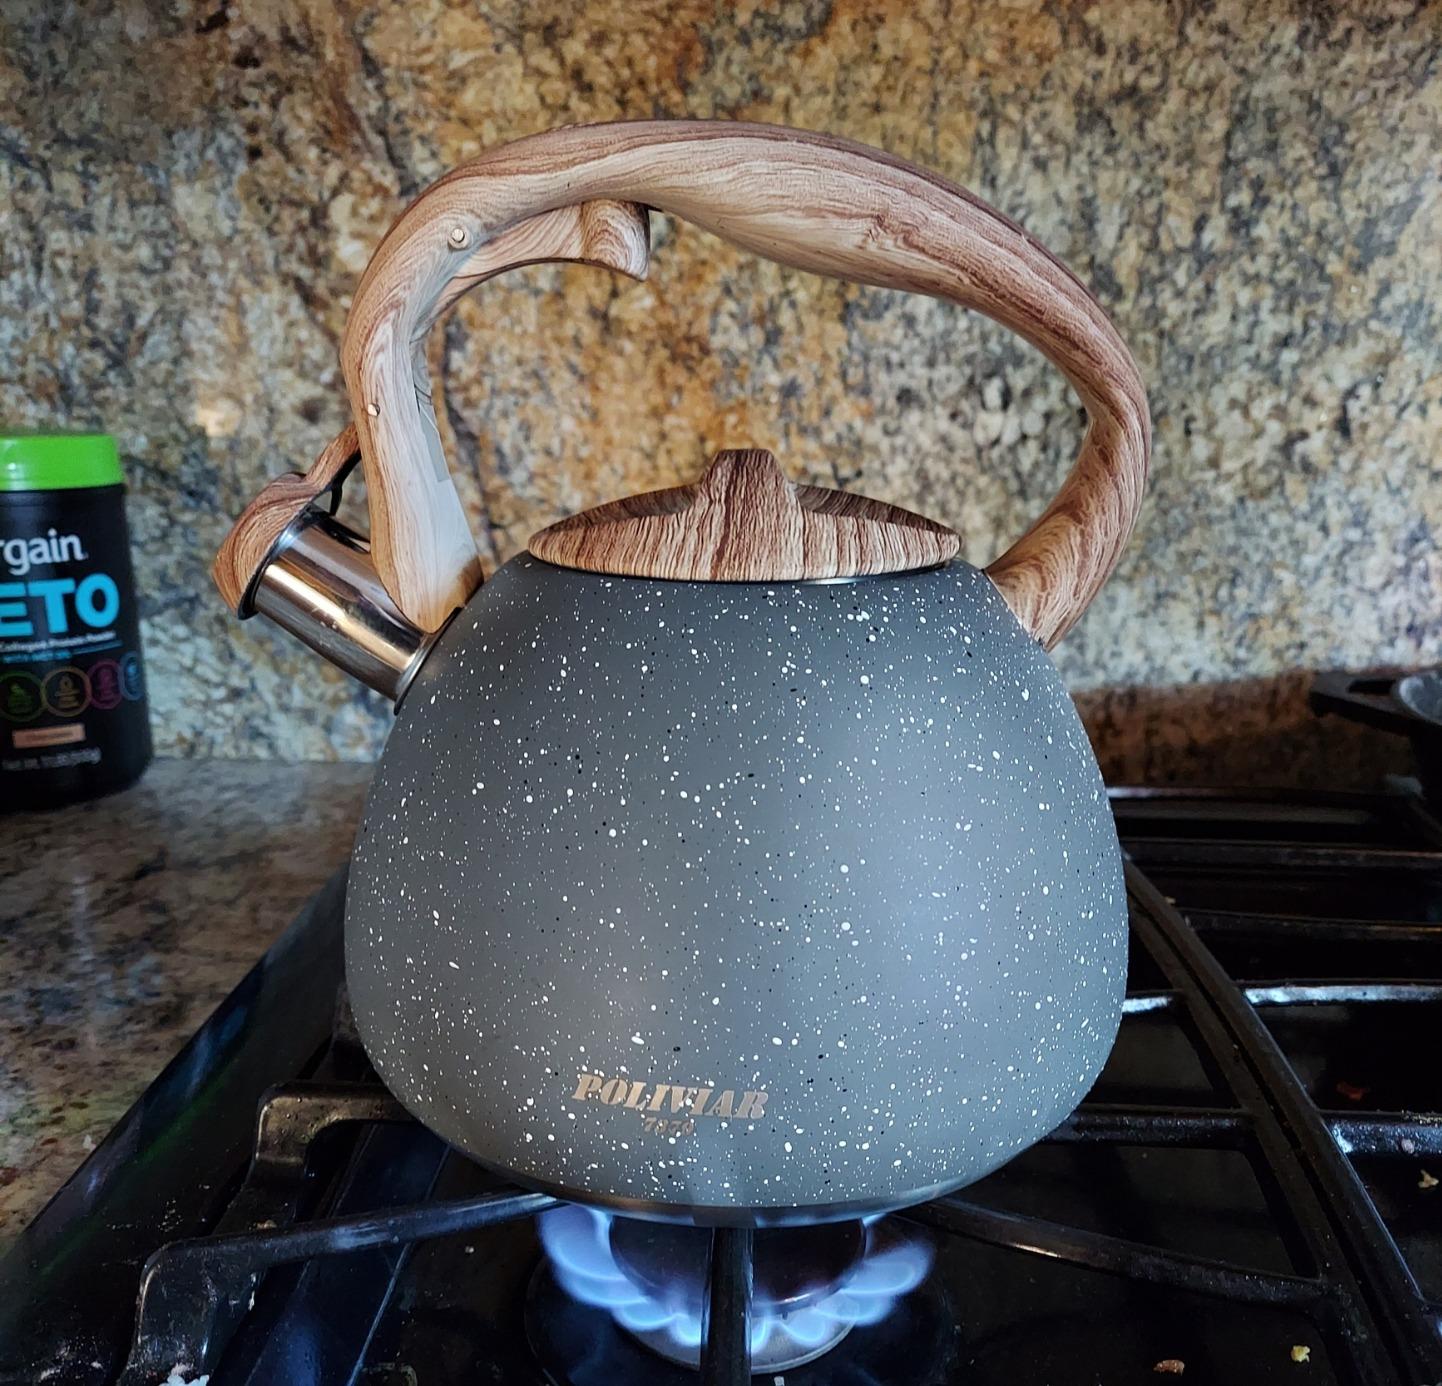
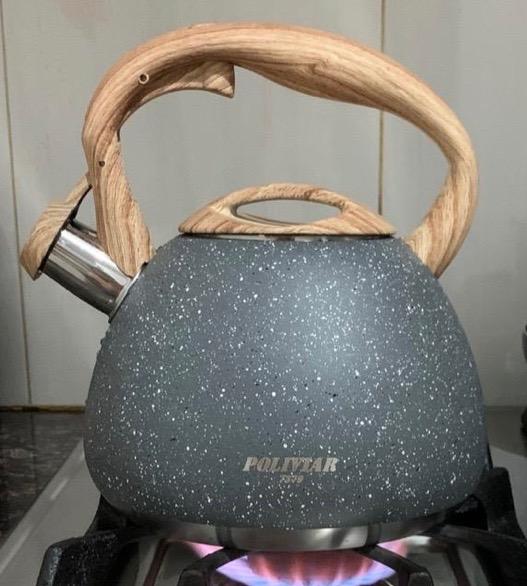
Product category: items_kettle
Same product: yes